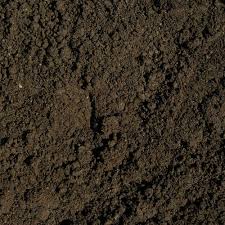
Soil type: Black Soil